Describe the emotion expressed in this image:  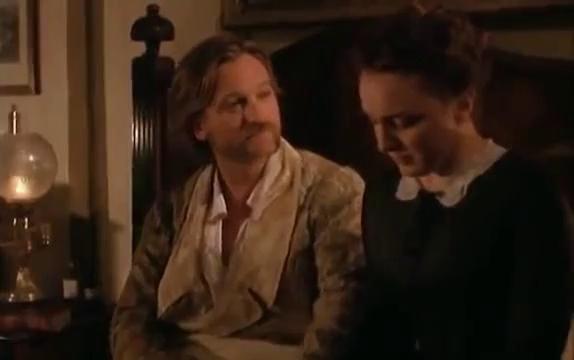
This person displays Fear, valence and arousal with low intensity.